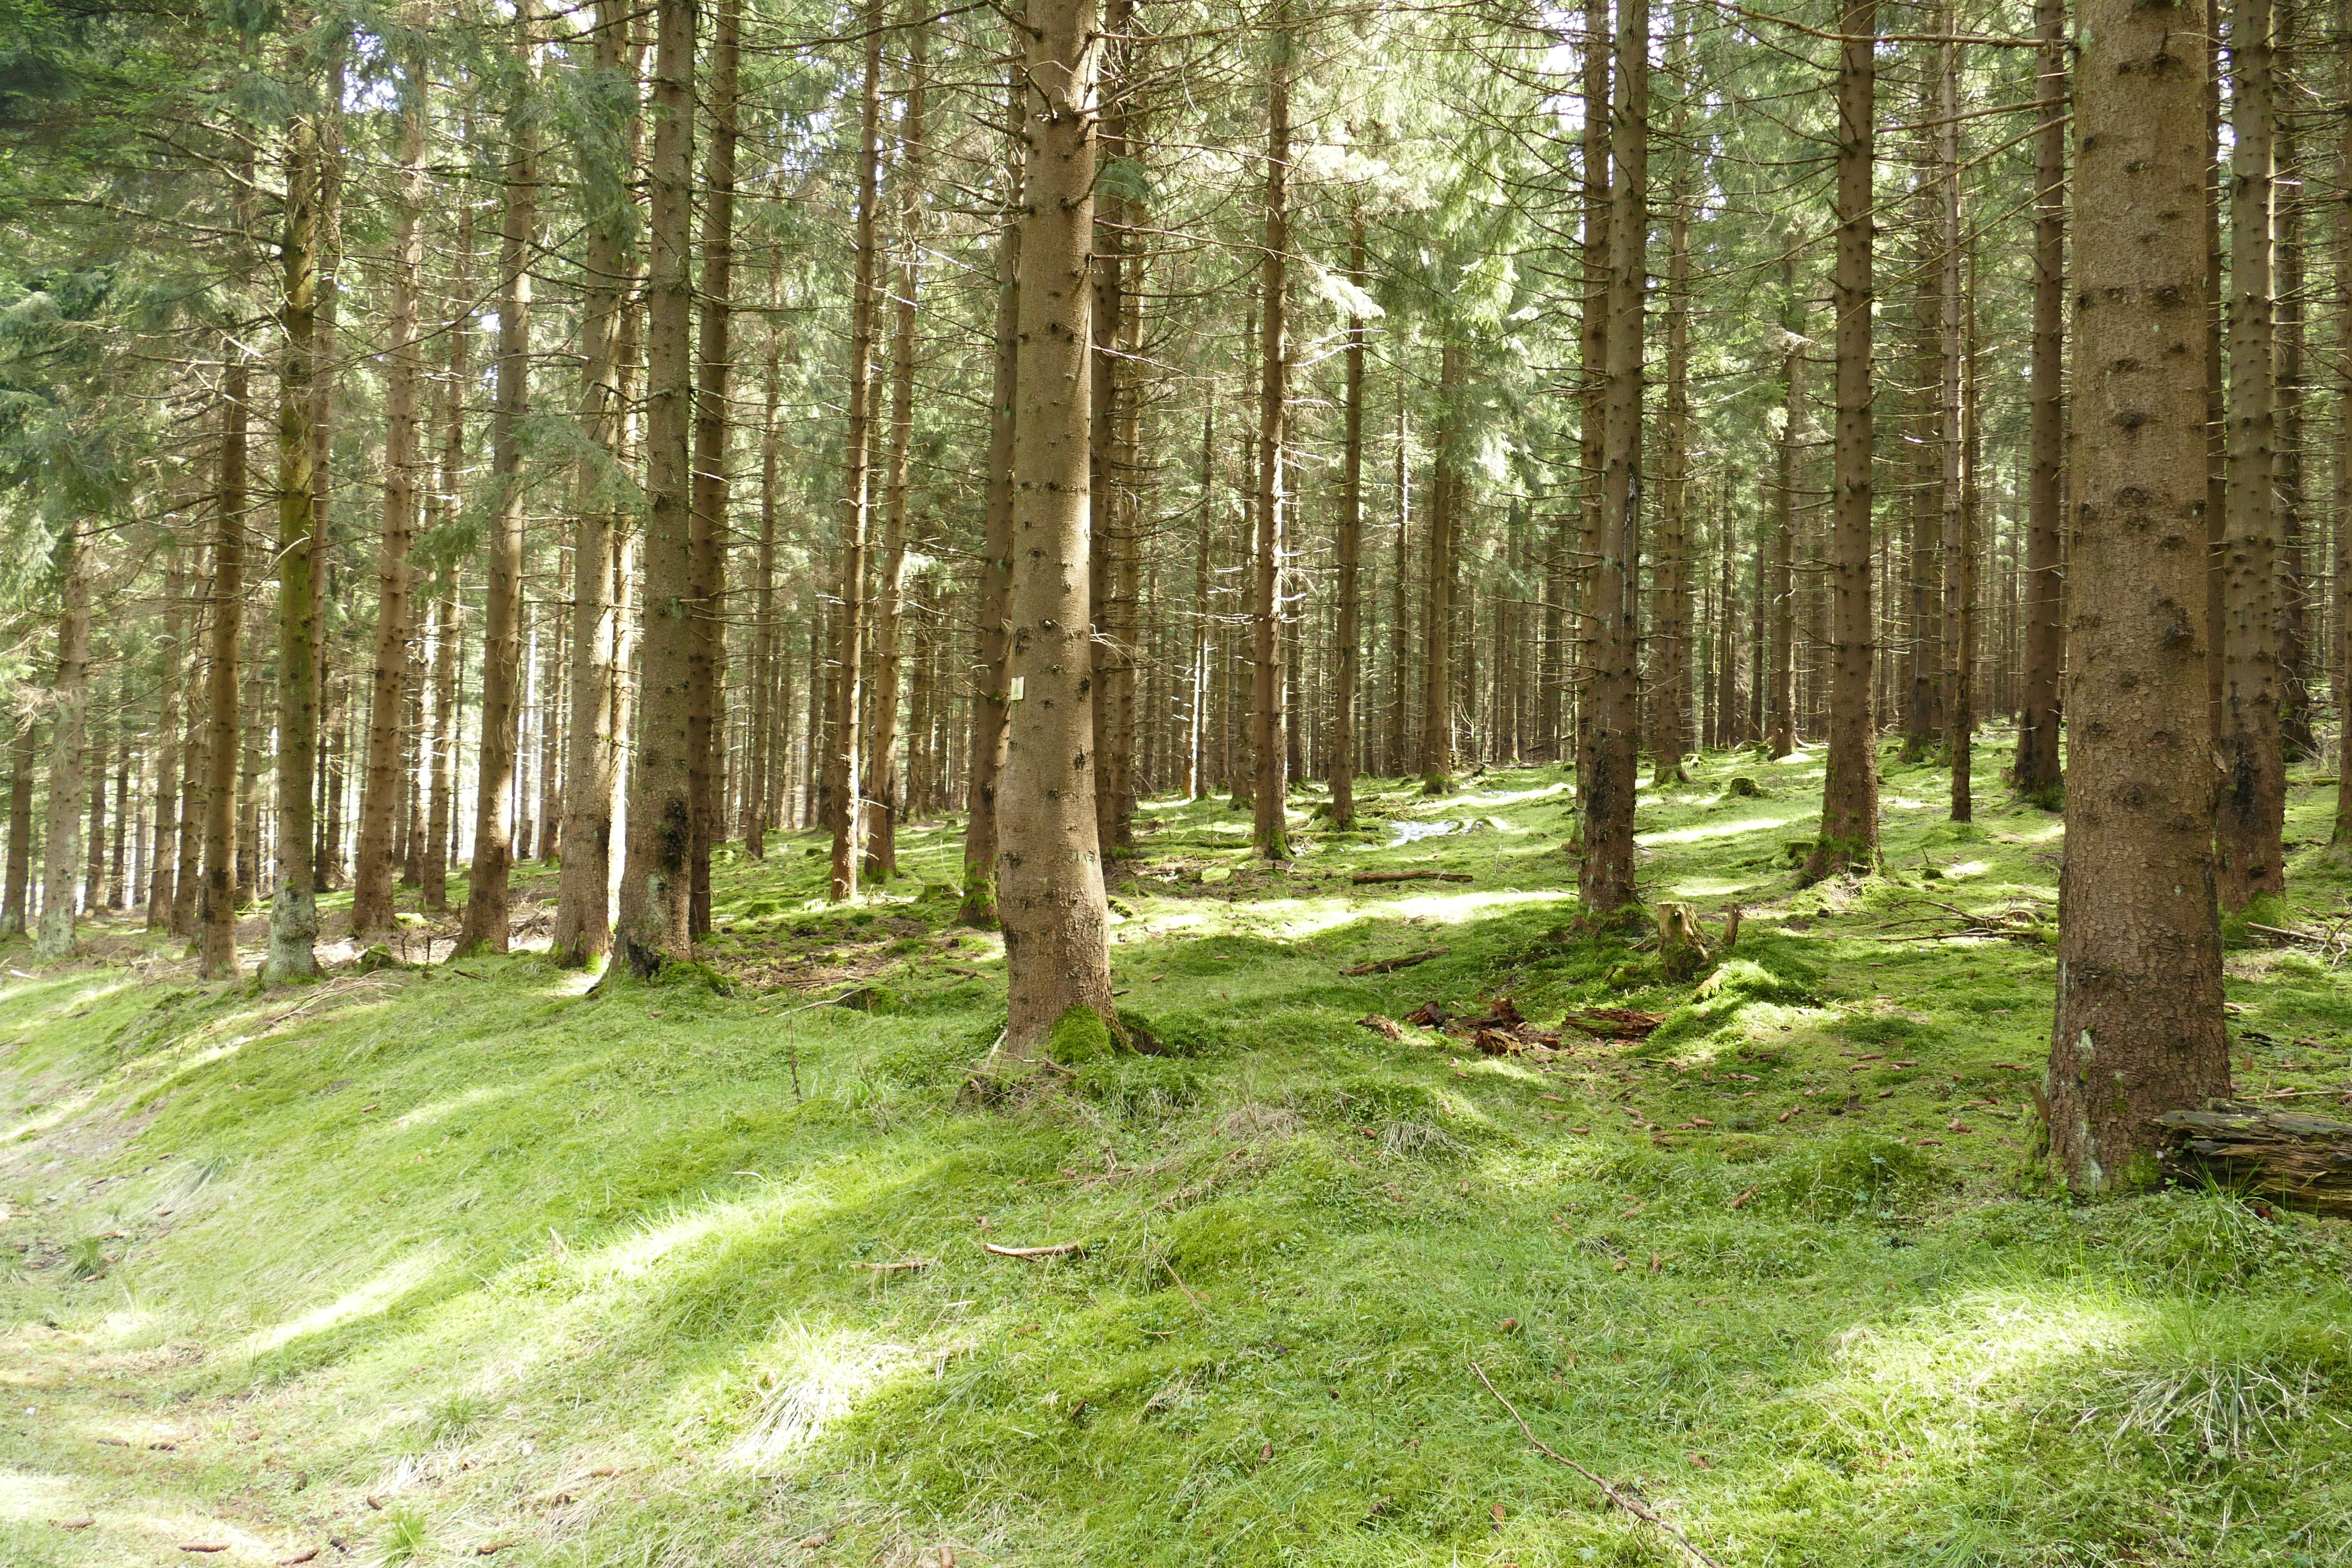
tree, nature, forest, wilderness, plant, trail, meadow, trunk, spring, green, trees, spruce, deciduous, grove, woodland, habitat, ecosystem, biome, old growth forest, natural environment, woody plant, temperate broadleaf and mixed forest, temperate coniferous forest, land plant